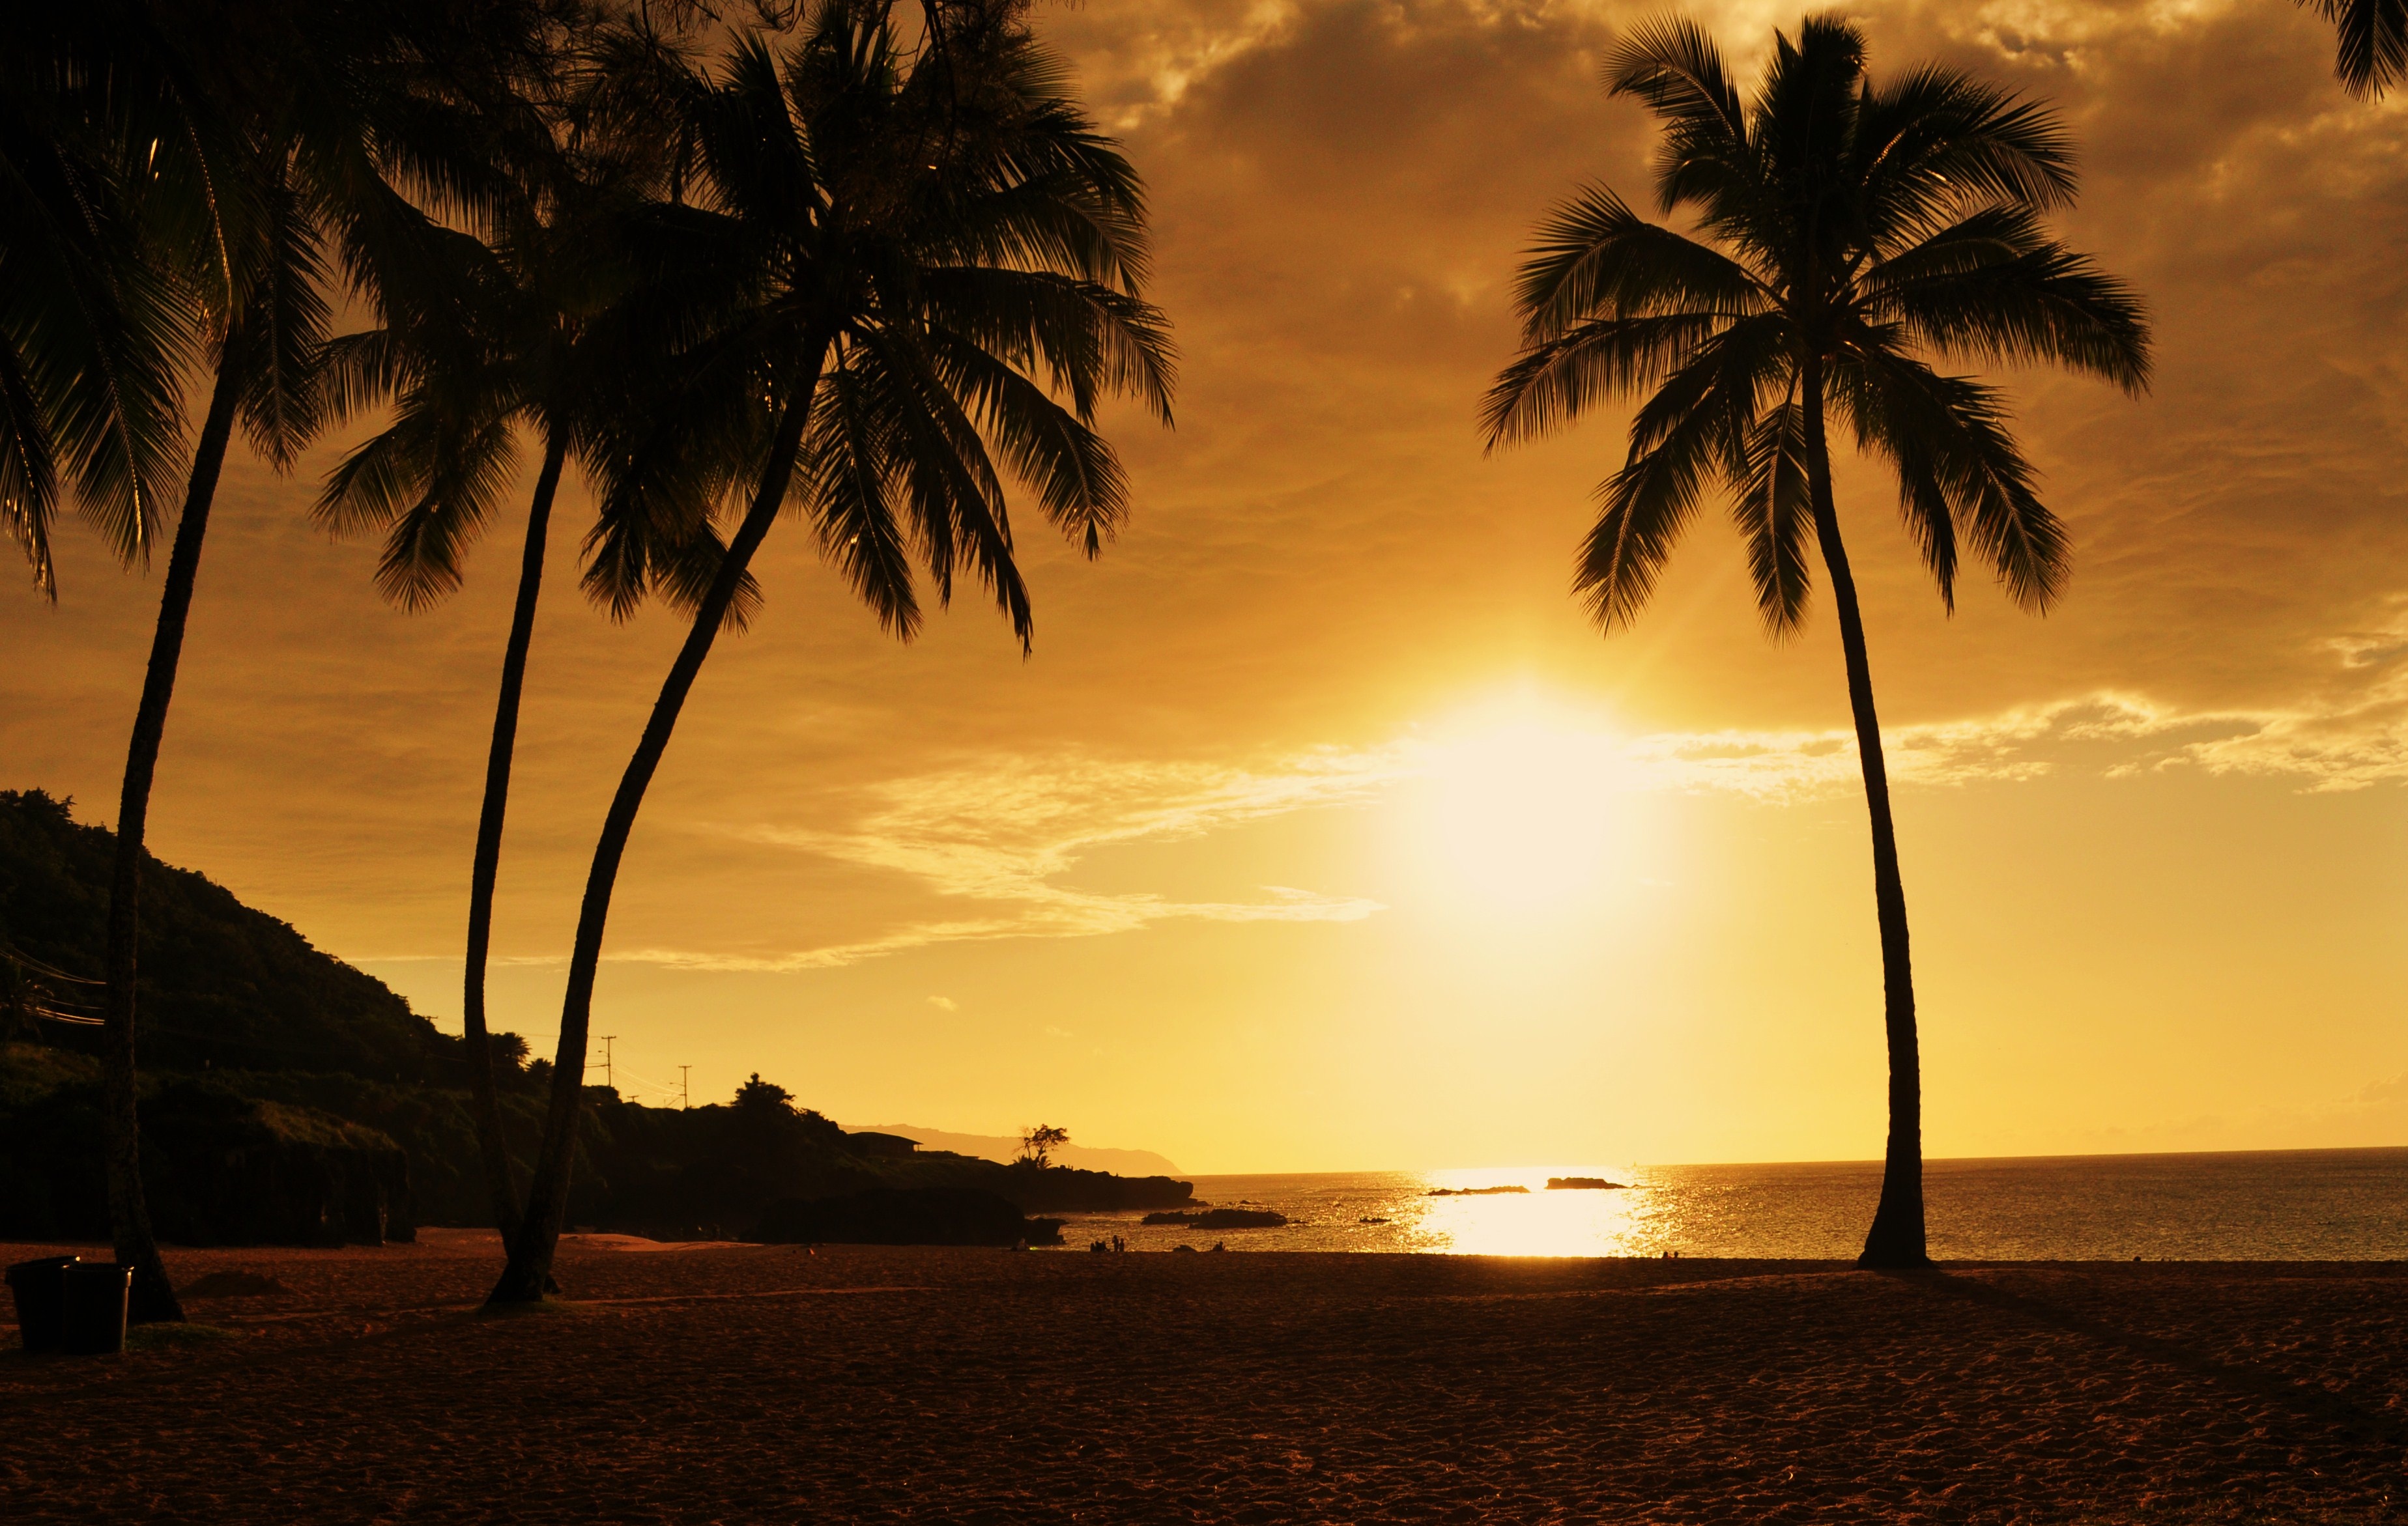
beach, sea, tree, ocean, horizon, sun, sunrise, sunset, sunlight, morning, dawn, dusk, evening, woody plant, arecales, palm family